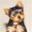
Label: dog